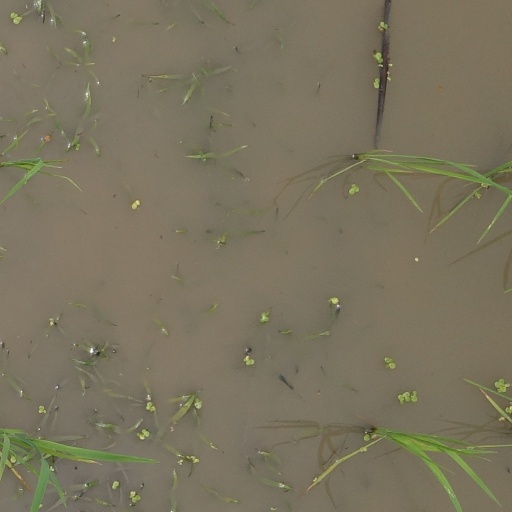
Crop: rice